Anett Kontaveit

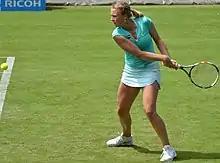
Kontaveit swinging a backhand

Kontaveit is an aggressive baseline player who uses a variety of strokes to force opponents to hit awkward shots; this enables her to strike fast winners or draw quick errors. Due to her aggressive style, she typically hits many winners and unforced errors. Both her forehand and her two-handed backhand are hit flat, with relentless depth, power, and penetration, allowing her to dictate play from the first stroke of the rally. Kontaveit is also adept at hitting her backhand with slice, slowing the pace of rallies; she typically uses this shot while playing defensively, allowing her to slow a rally's pace and reposition herself so that she can resume her aggressive style. Kontaveit has a powerful first serve, which peaks at , allowing her to serve aces. She also has effective kick and slice second serves, which prevent her from double-faulting and prevents opponents from scoring free points on second-serve returns.